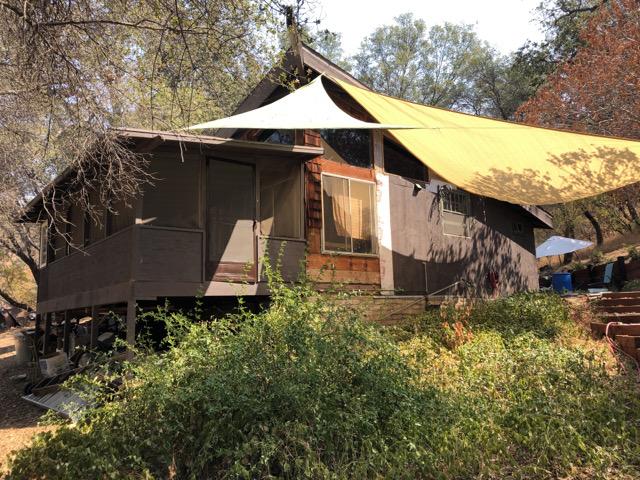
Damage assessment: no_damage